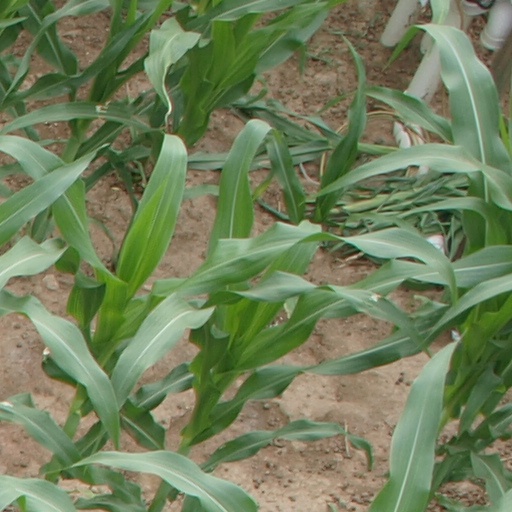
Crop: maize; corn